Shanghai Ocean University

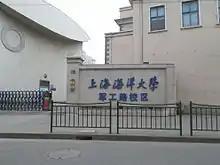
Shanghai Ocean University, Yangpu

The university takes the nationwide lead in such academic fields as Ichthyology, Aquatic Animal Proliferation and Breeding, Fish Diseases Prevention, Fish Nutrition and Feeds, Fish Species and Quality Resources, Seaweed Cells Engineering, Fishing Gear and Methodology, Fishery Machinery, Preservation and Management of Fishery Resources, Fishery Regulations and Policy, Fishery Economics, Biological Technology, Marine Ecology, Food Science and Engineering, Refrigeration and Cryogenics.